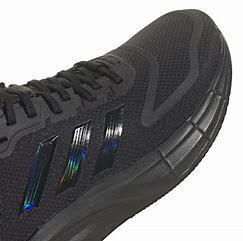
Brand: Adidas
Model: Duramo SL Lauf